Blue Star Mykonos

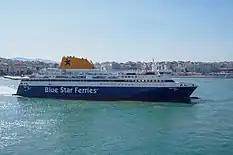
"Blue Star Myconos" in Piraeus.

Blue Star Mykonos is a ferry owned by Blue Star Ferries that currently operates most commonly on the Piraeus-Syros-Mykonos-Ikaria-Samos-Chios-Mytilene-Kavala route. It is driven by four Wartsila 12V38 main diesel engines and has an operating speed of 25 knots, making it faster than all other big ferries currently serving the Cyclades Islands and North Aegean. The ferry is a sister ship to Blue Star Chios.